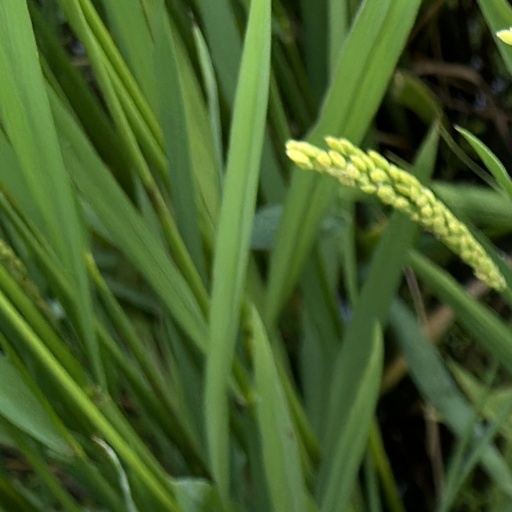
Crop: rice